NASCAR Driver Development Program

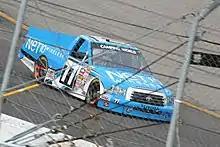
Germán Quiroga's Net10 Wireless Toyota Tundra in 2013.

Colombian-born Juan Pablo Montoya, a winner in CART and Formula 1 and the 2000 Indianapolis 500 winner, began running full-time in the Sprint Cup Series with Chip Ganassi Racing in 2007. Juan scored two victories in his career (both coming at road course races), and came close to winning at oval tracks on several occasions. In spite of this, he finished in the top 10 in points only once and departed from full-time NASCAR competition after 2013. Another former open-wheel driver, Brazilian Nelson Piquet Jr. scored two victories in the Truck Series and one in a part-time Nationwide season, but struggled in his first full Nationwide season in 2013 and was released from Turner Scott Motorsports. Piquet Jr. would make his Cup debut in 2014. Other Latino former open-wheel drivers to run in NASCAR include Michel Jourdain Jr. and Adrián Fernández, who ran Busch Series schedules with ppc Racing and Hendrick Motorsports respectively.